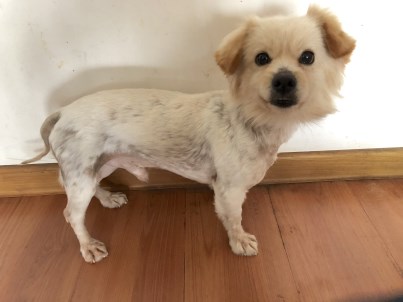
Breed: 806-n000129-papillon